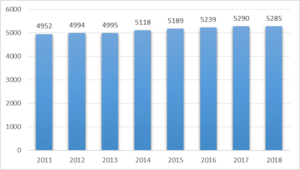
Evolution de la population de la Commune Bourg-en-Lavaux. Sources
Bourg-en-Lavaux est une commune suisse du canton de Vaud. Elle est le chef-lieu du district de Lavaux-Oron.